Anfal campaign

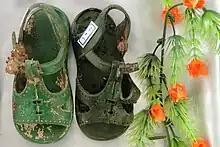
Footwear of a child found in an Anfal mass grave

Anfal, officially conducted in 1988, had eight phases (Anfal 1–Anfal 8) altogether, seven of which targeted areas controlled by the Patriotic Union of Kurdistan. The Kurdish Democratic Party-controlled areas in the northwest Iraqi Kurdistan, were the target of the Final Anfal operation in late August and early September 1988.